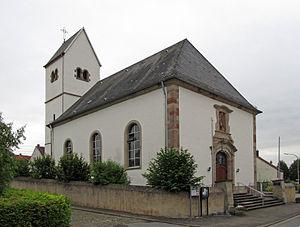
Habkirchen est un quartier de la commune allemande de Mandelbachtal en Sarre. Frontalier avec la commune Mosellane de Frauenberg.